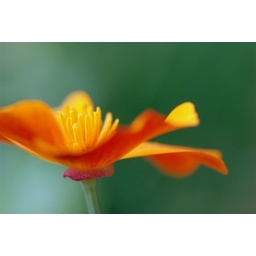
He hangs in shades the orange bright,  Like golden lamps in a green night. ~ Andrew Marvell